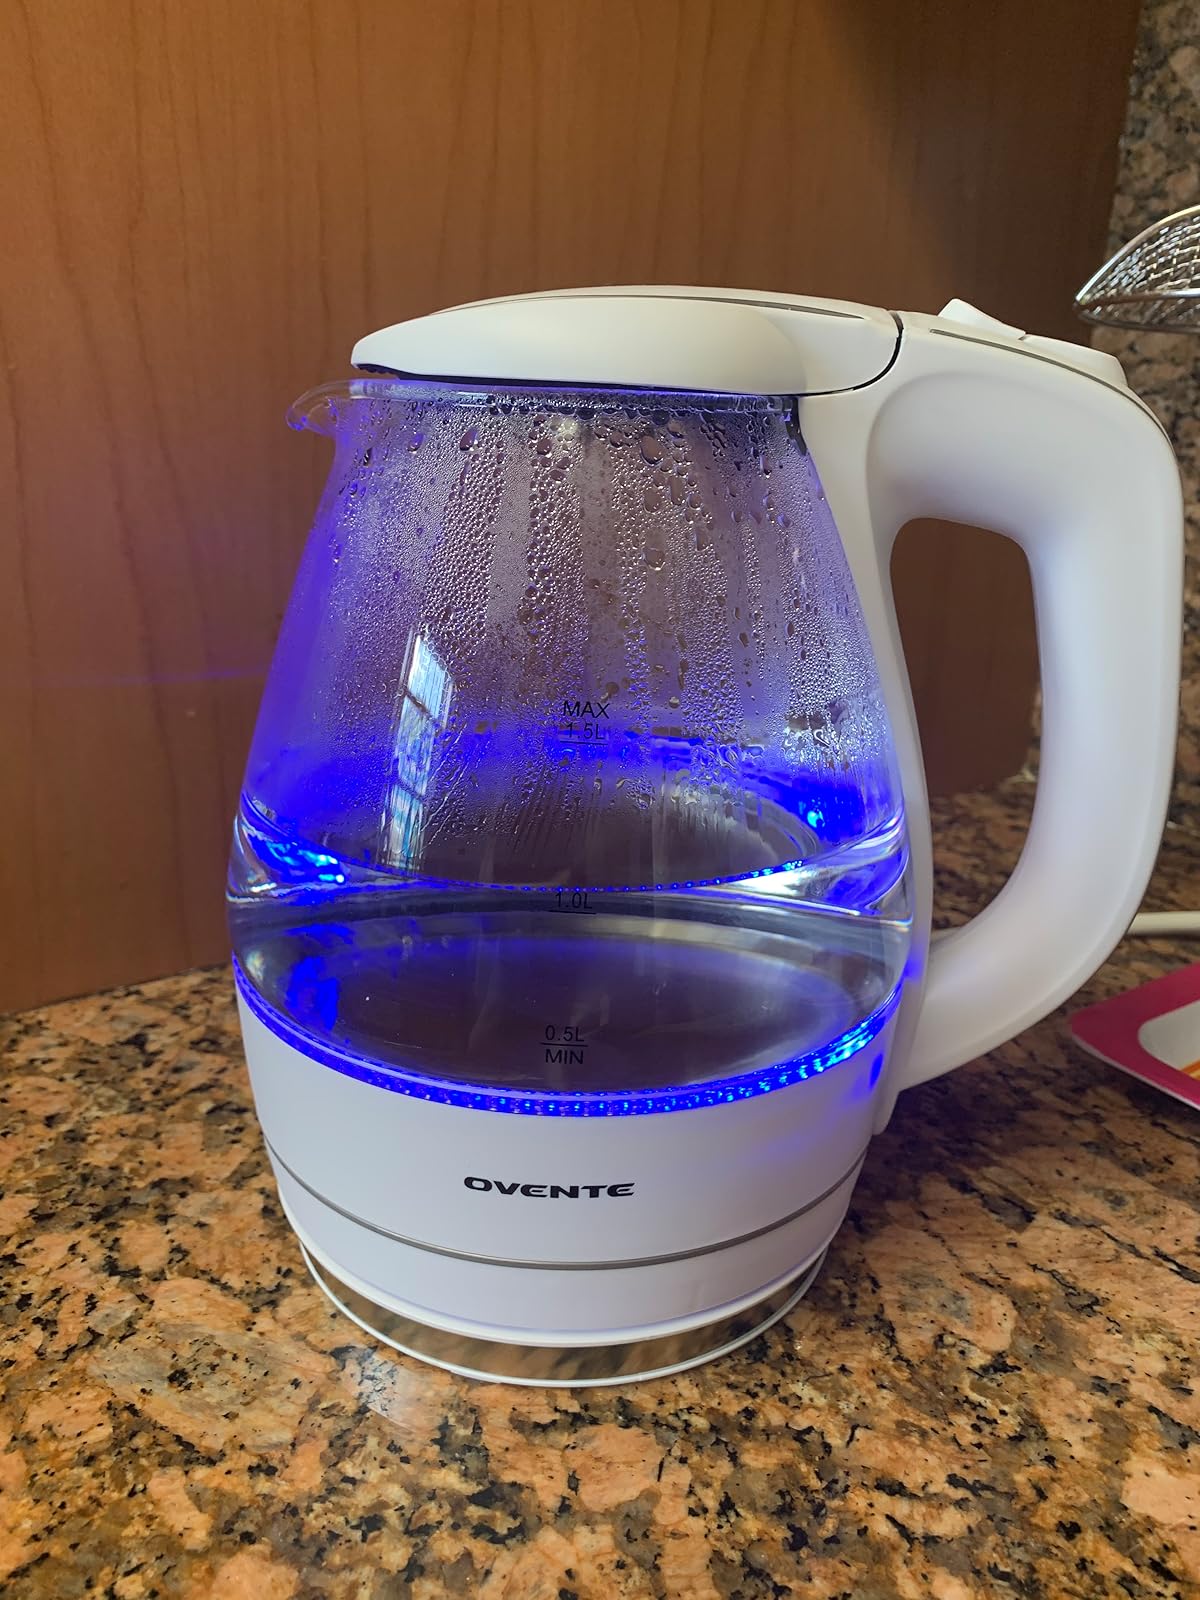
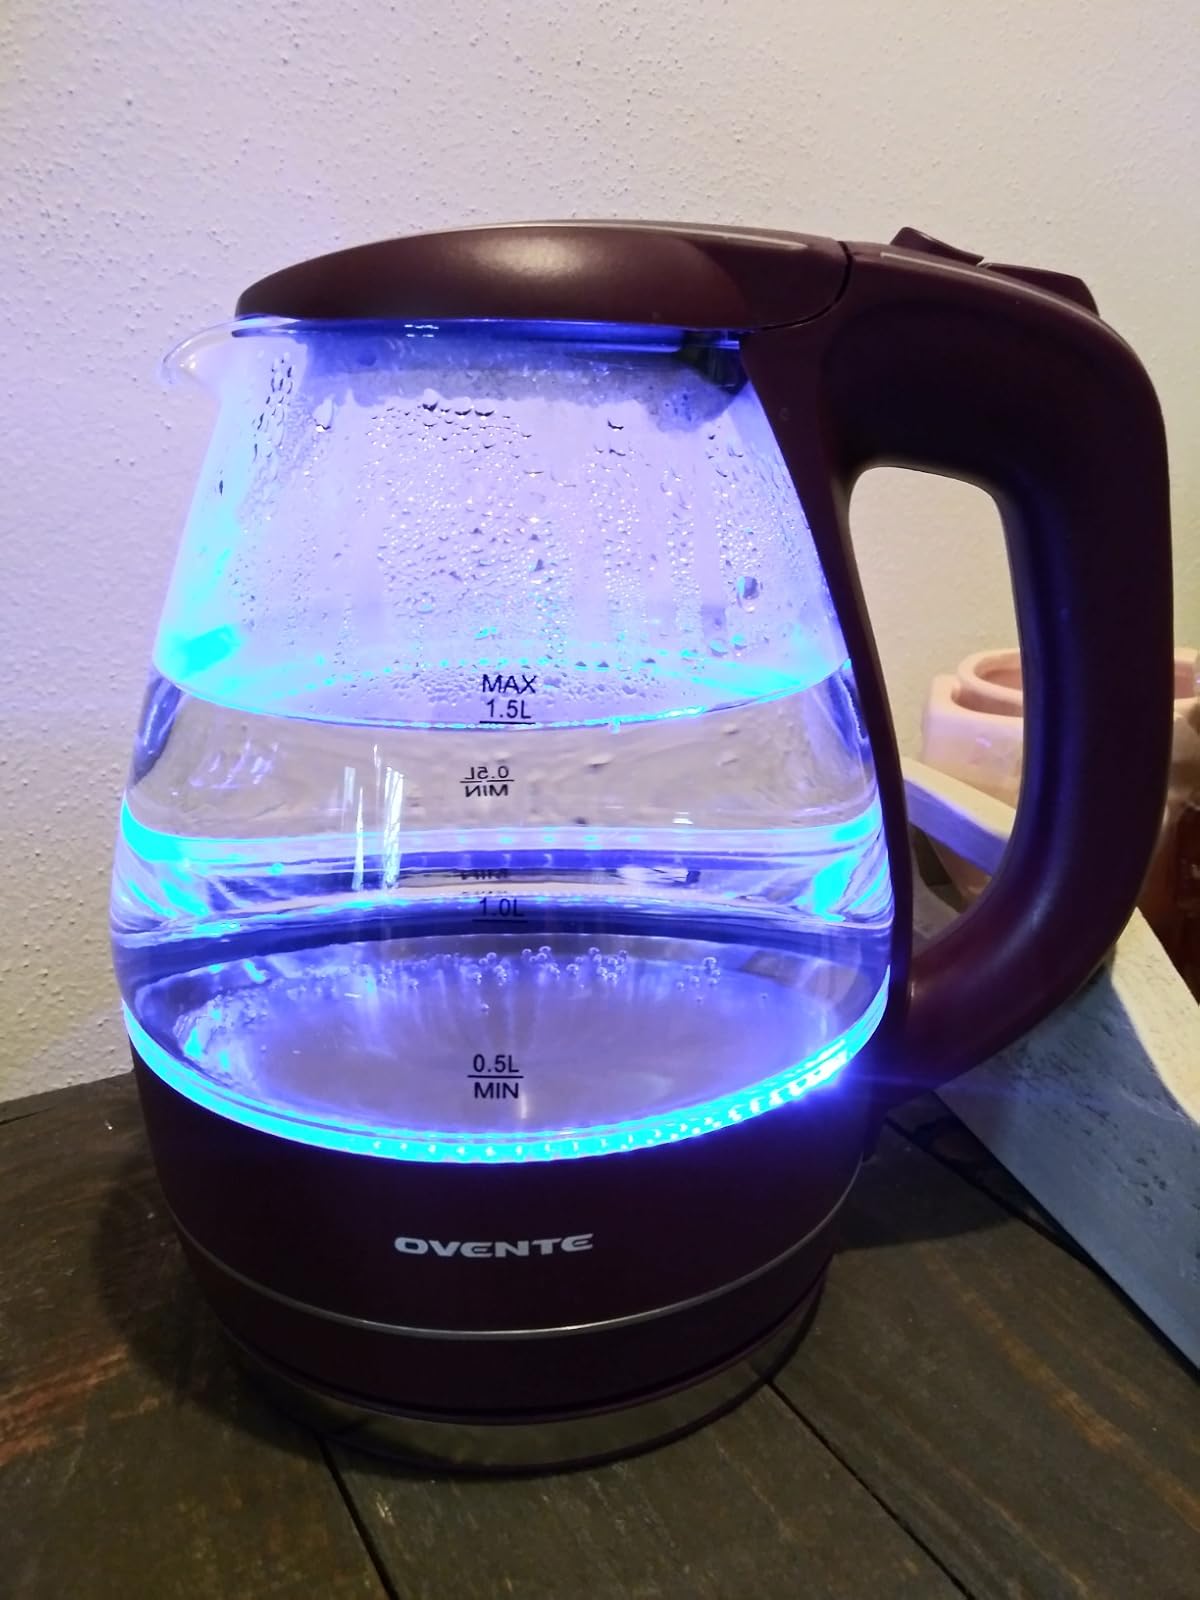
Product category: items_kettle
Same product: no